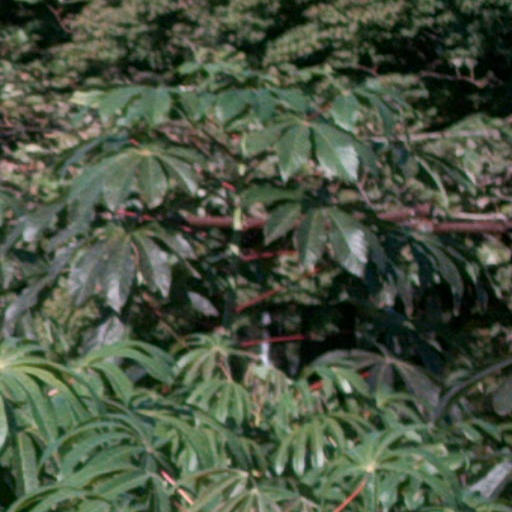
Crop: cassava